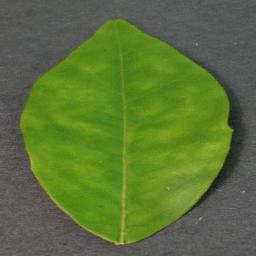
Label: Orange___Haunglongbing_(Citrus_greening)